Mario Andretti

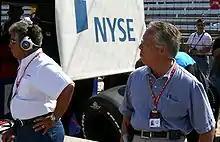

The first car Andretti regularly drove was his father's 1957 Chevrolet, which the twins did not race, but nonetheless upgraded with features like a glasspack muffler and fuel injection. The twins were surprised to find that Nazareth hosted a half-mile dirt track, Nazareth Speedway. They used money they made working at their uncle's Sunoco station to refurbish a 1948 Hudson, using a stolen beer barrel as a fuel tank. The car was ready to race when the twins were 19 years old, but the minimum age to race was 21, so the brothers convinced a newspaper editor to falsify their drivers' licenses. After Aldo got into a major accident, the local chief of police spotted the forgery but turned a blind eye to save Aldo's health insurance.